Rochdale (UK Parliament constituency)

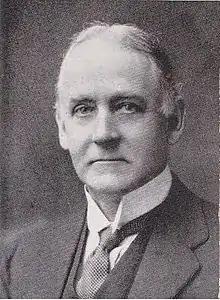
Phillipps

A General Election was due to take place by the end of 1915. By the summer of 1914, the following candidates had been adopted to contest that election. Due to the outbreak of war, the election never took place.